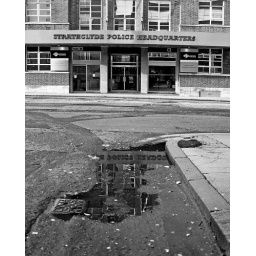
The Headquarters Building of Strathclyde Police, Glasgow, Scotland. The building is on a hill hence the slope in the picture.....